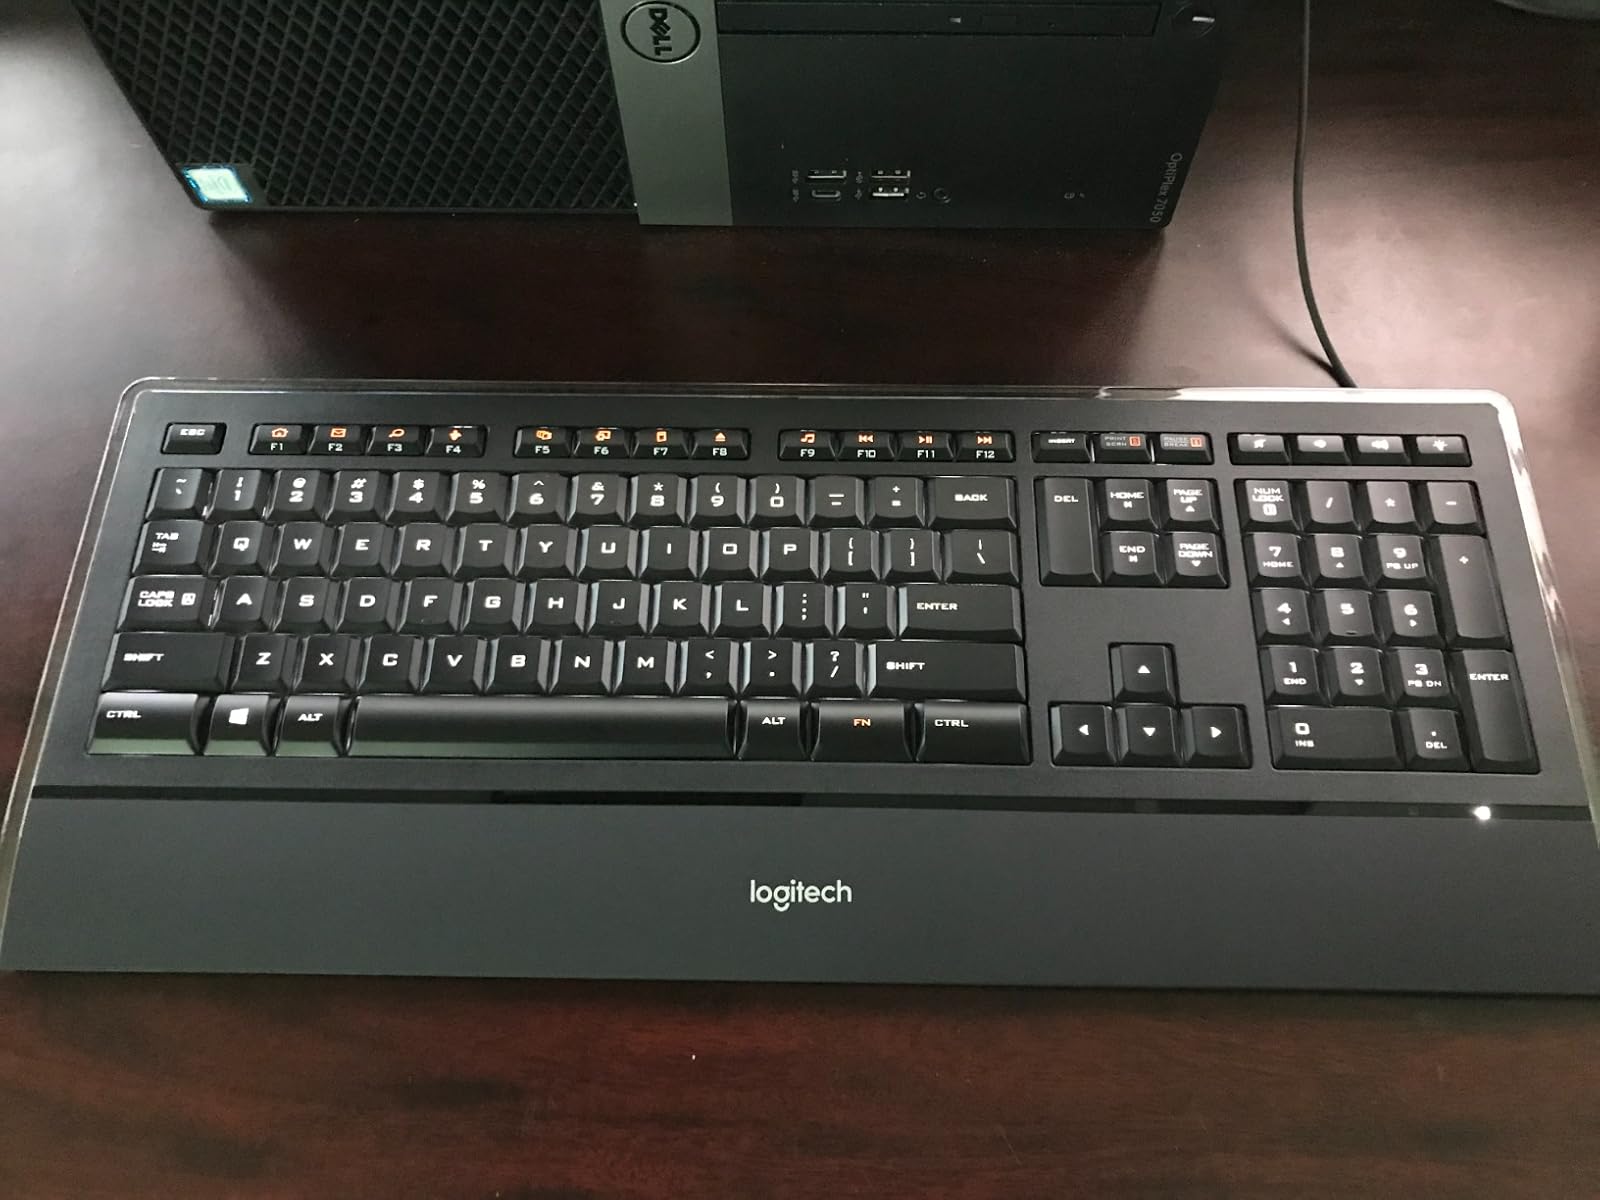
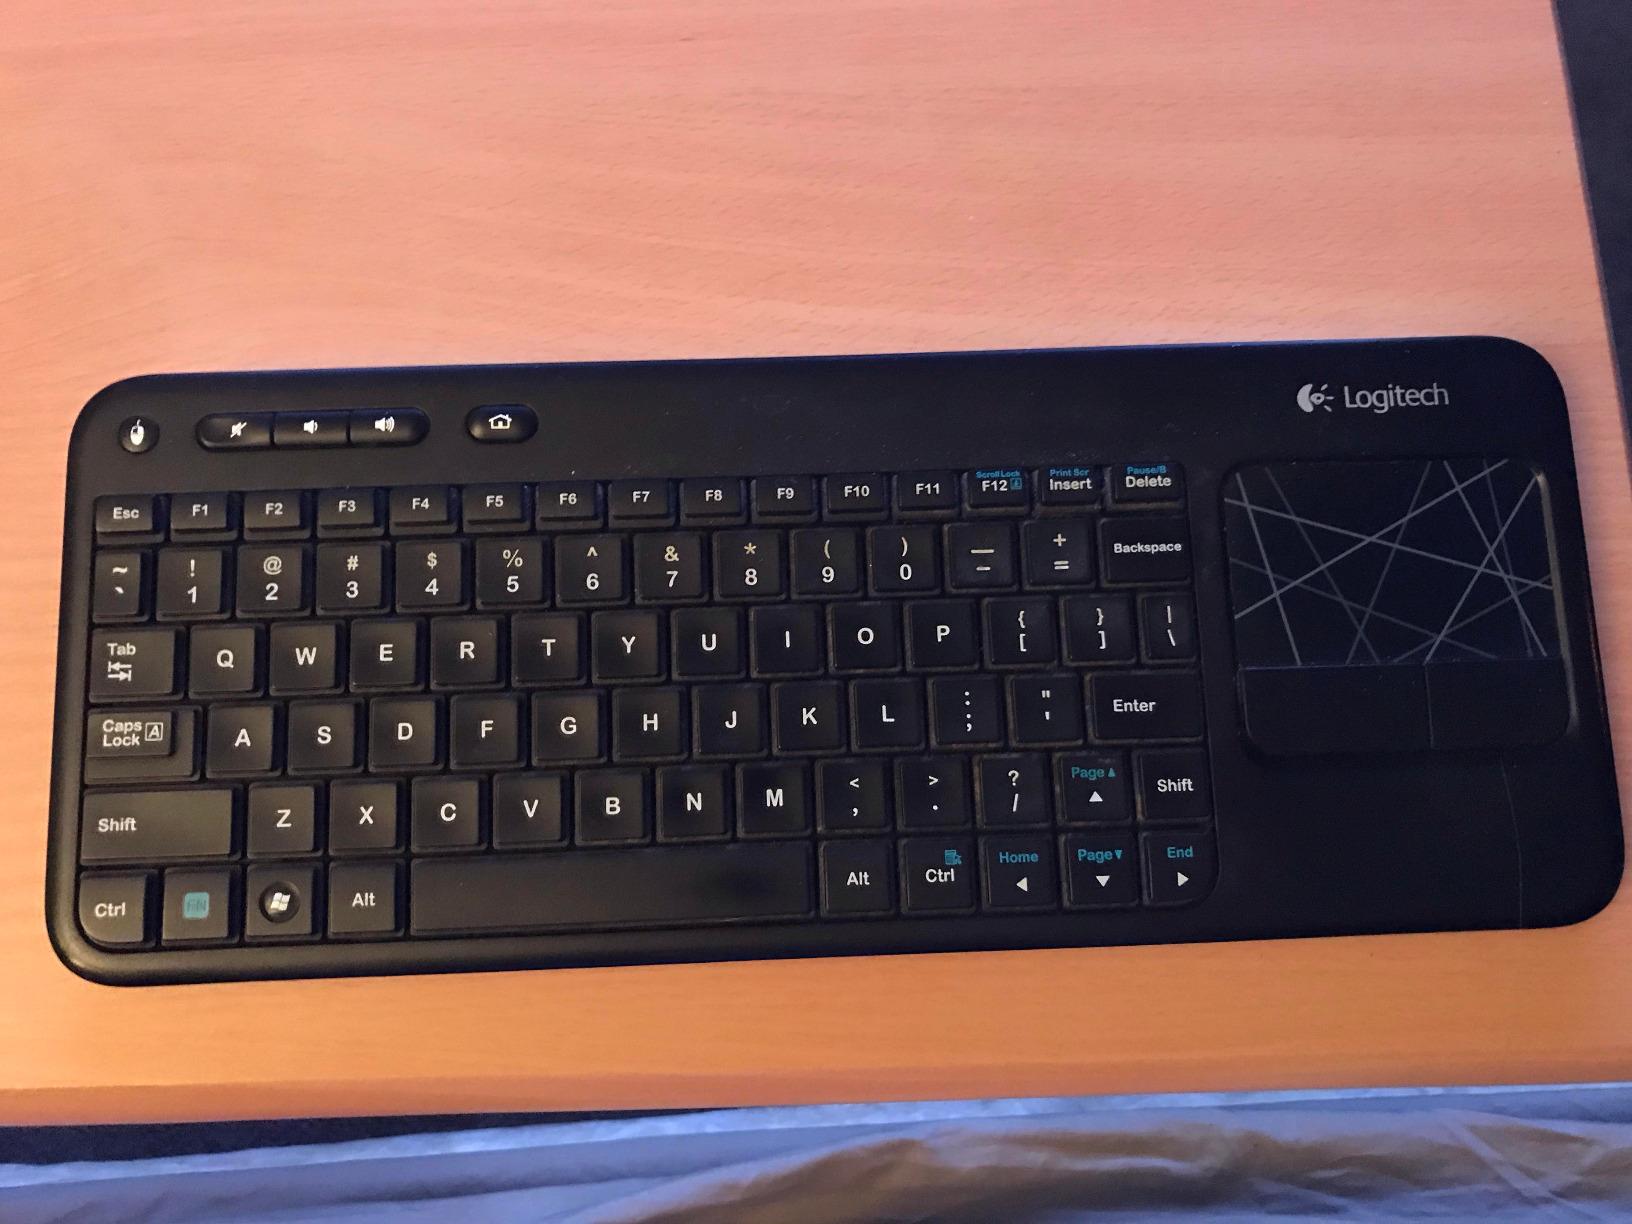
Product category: keyboard
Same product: no